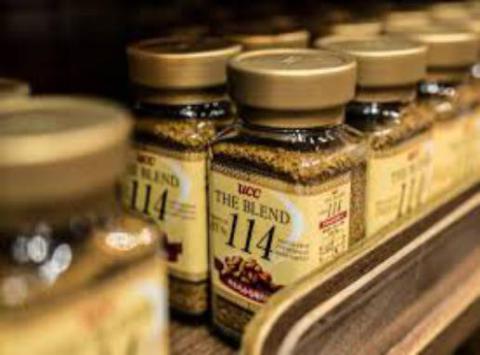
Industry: Food